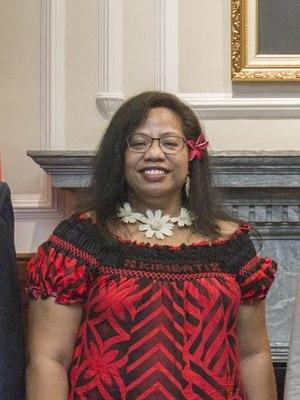
Tessie Eria Lambourne est une haute fonctionnaire, diplomate puis femme politique gilbertine.